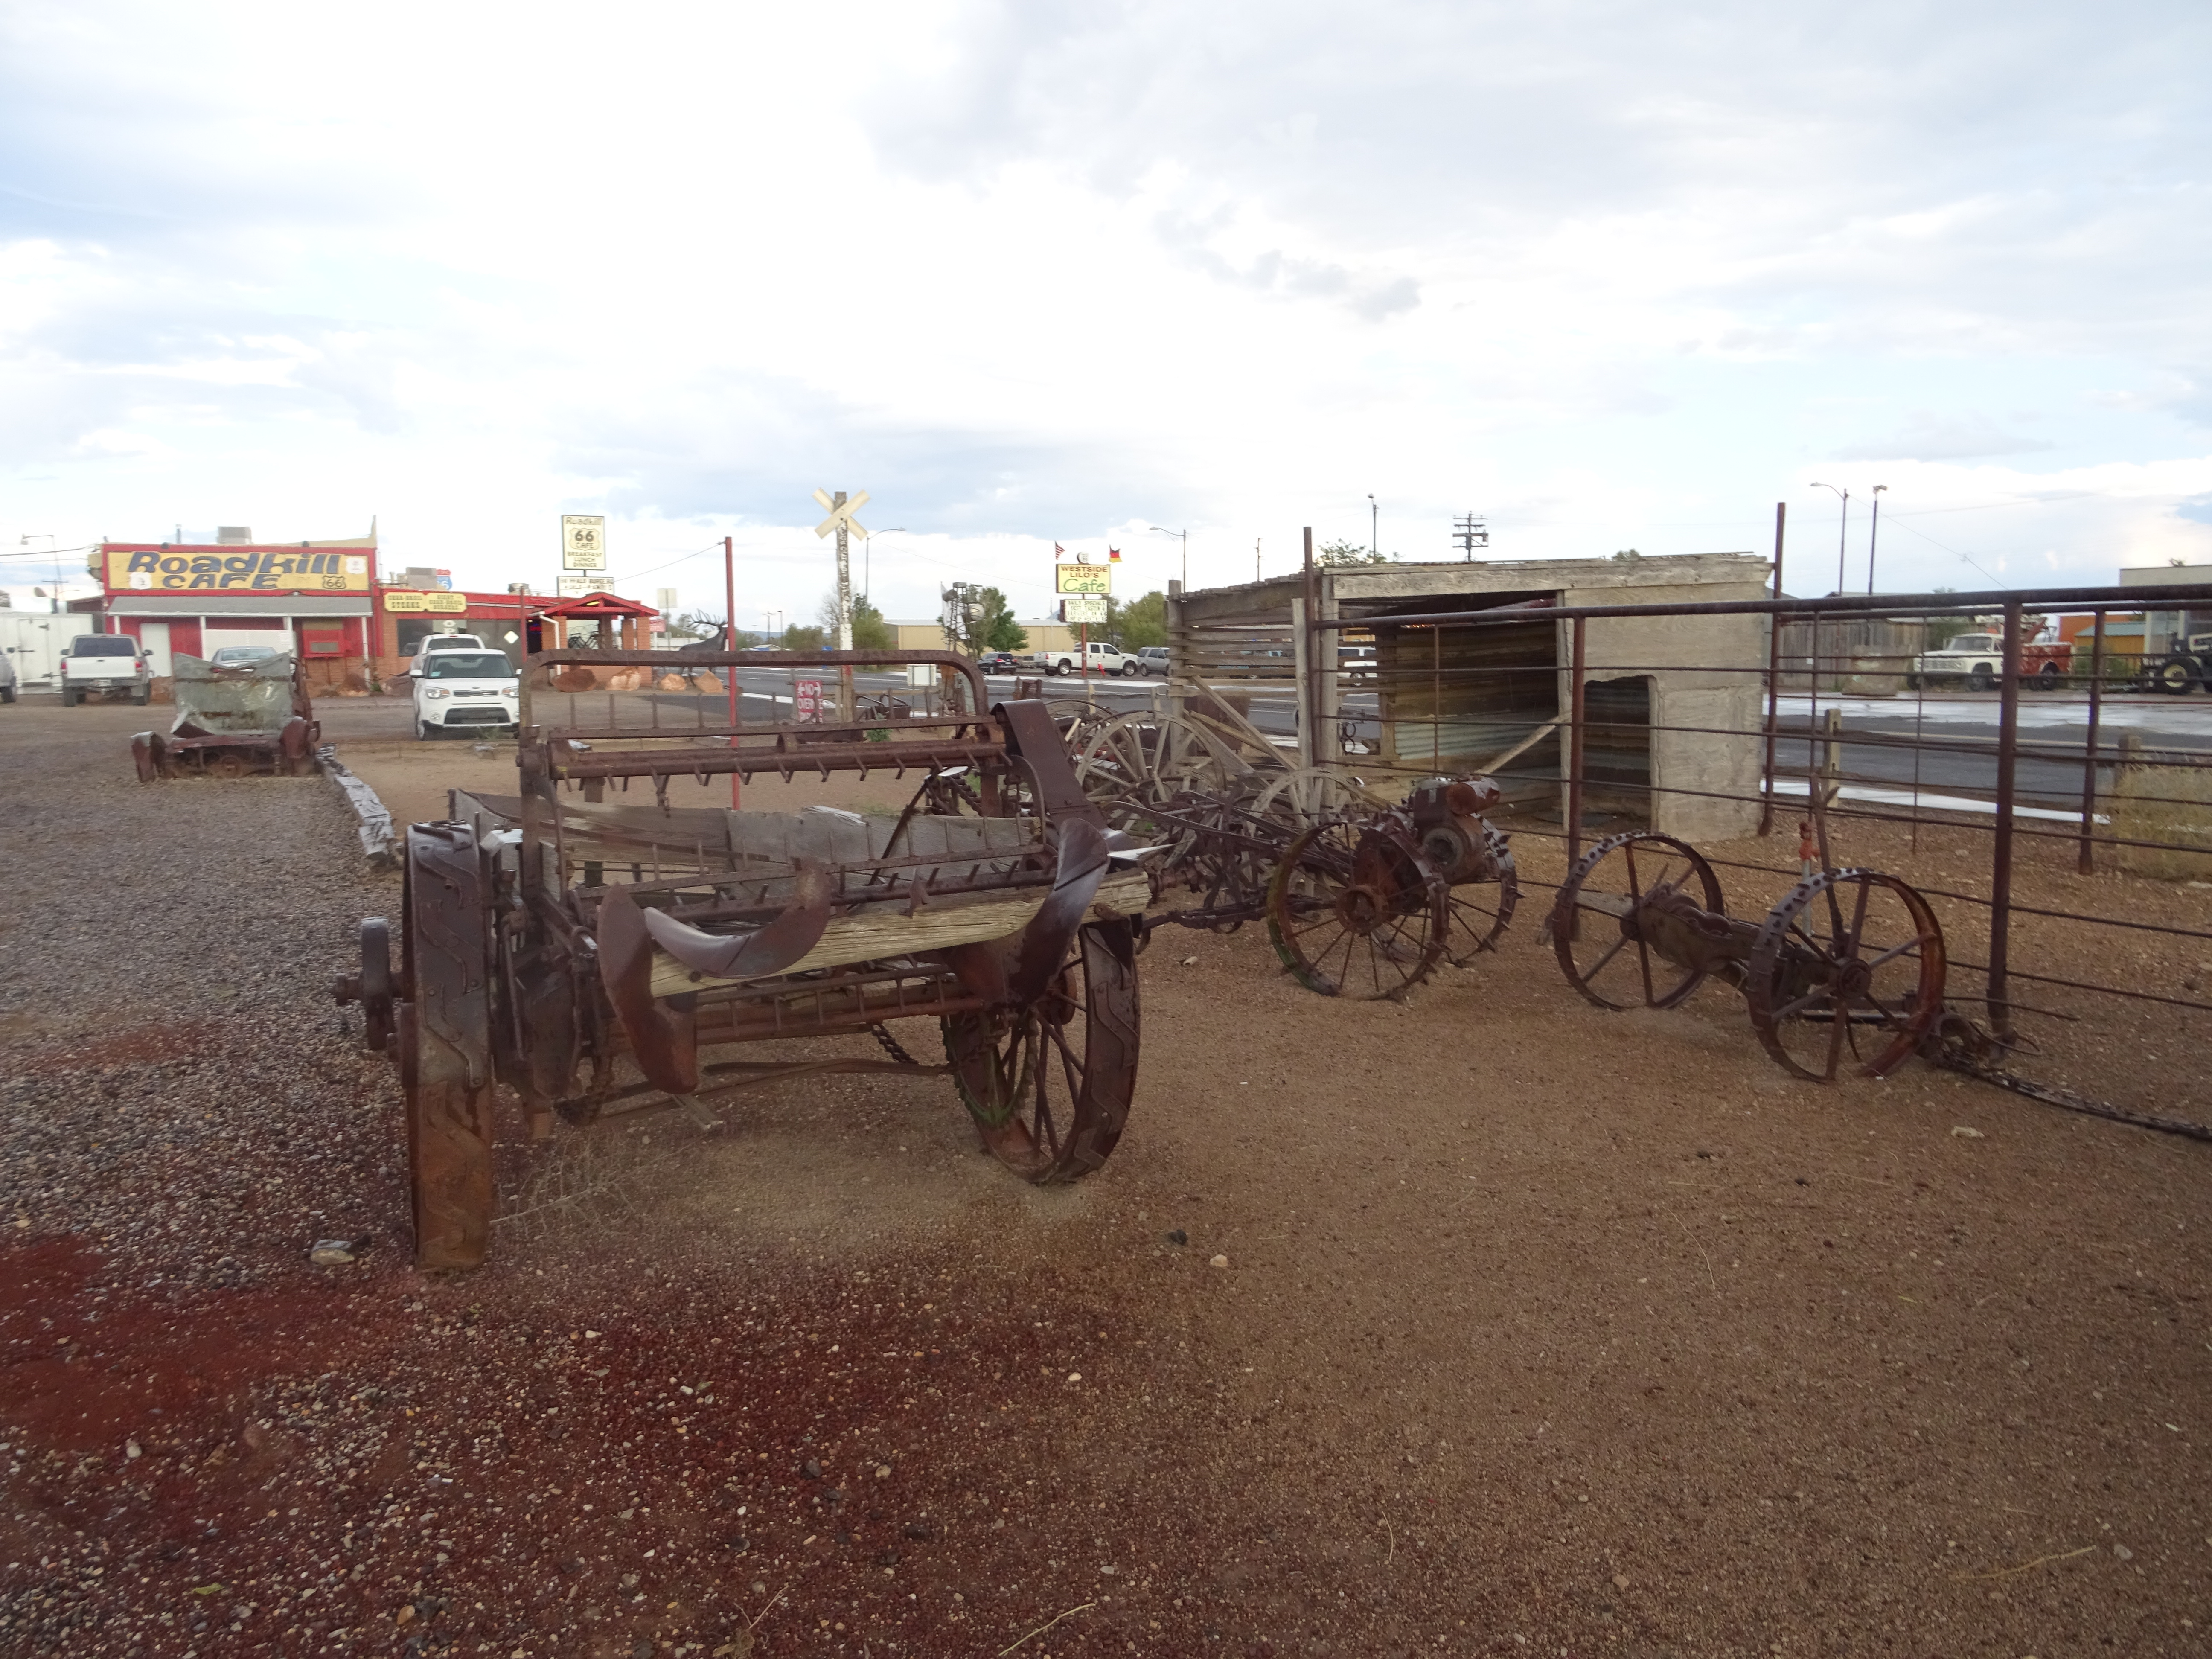
western, carriage, route 66, seligman, arizona, vehicle, wagon, mode of transport, cart, transport, horse, mare, pack animal, working animal, road